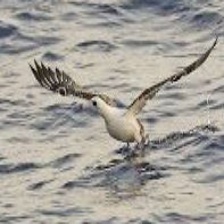
Species: ABBOTTS BOOBY
Scientific name: PAPASULA ABBOTTI